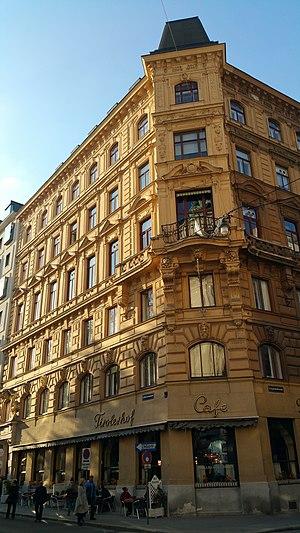
La Führichgasse est une rue de Vienne, dans l'Innere Stadt. Elle est baptisée en 1876 en hommage au peintre autrichien Joseph von Führich.